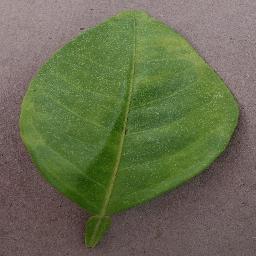
Label: Orange___Haunglongbing_(Citrus_greening)